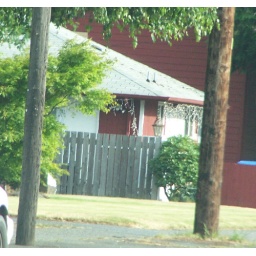
Not bad, considering this is a photo of my rearview mirror a block from the house in question.